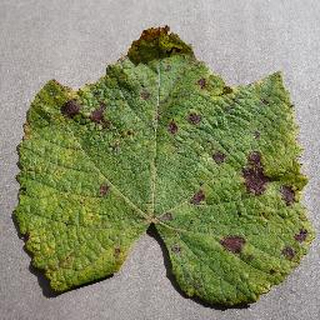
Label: grape_leaf_blight